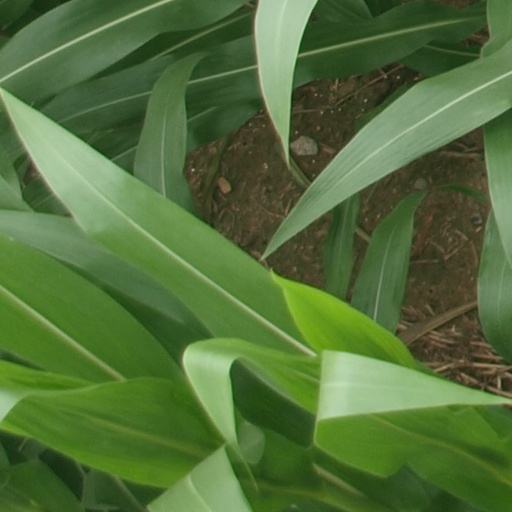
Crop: maize; corn